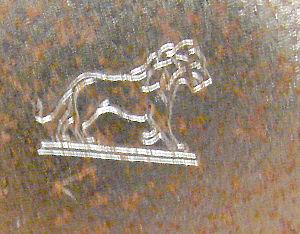
Collection du Musée de l'horlogerie de Saint-Nicolas d'Aliermont
La société Réveils Bayard est une marque d'horlogerie de gros volume dont l'usine était à Saint-Nicolas-d'Aliermont. L'entreprise a été nommée différemment selon les époques mais l'on peut suivre l'histoire de cette usine de 1867 à 1989. La marque est actuellement propriété de Laurent Spiero gérant la société horlogère Claude Spiero.